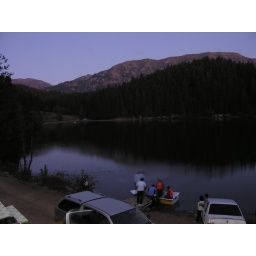
The black lake in dark time